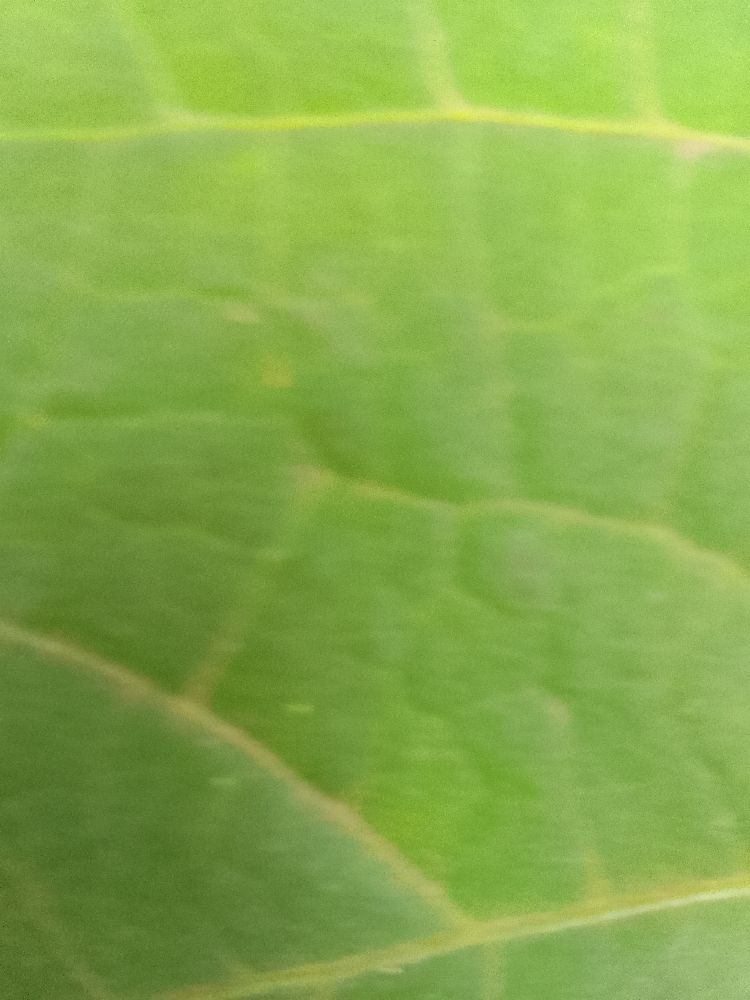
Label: healthy